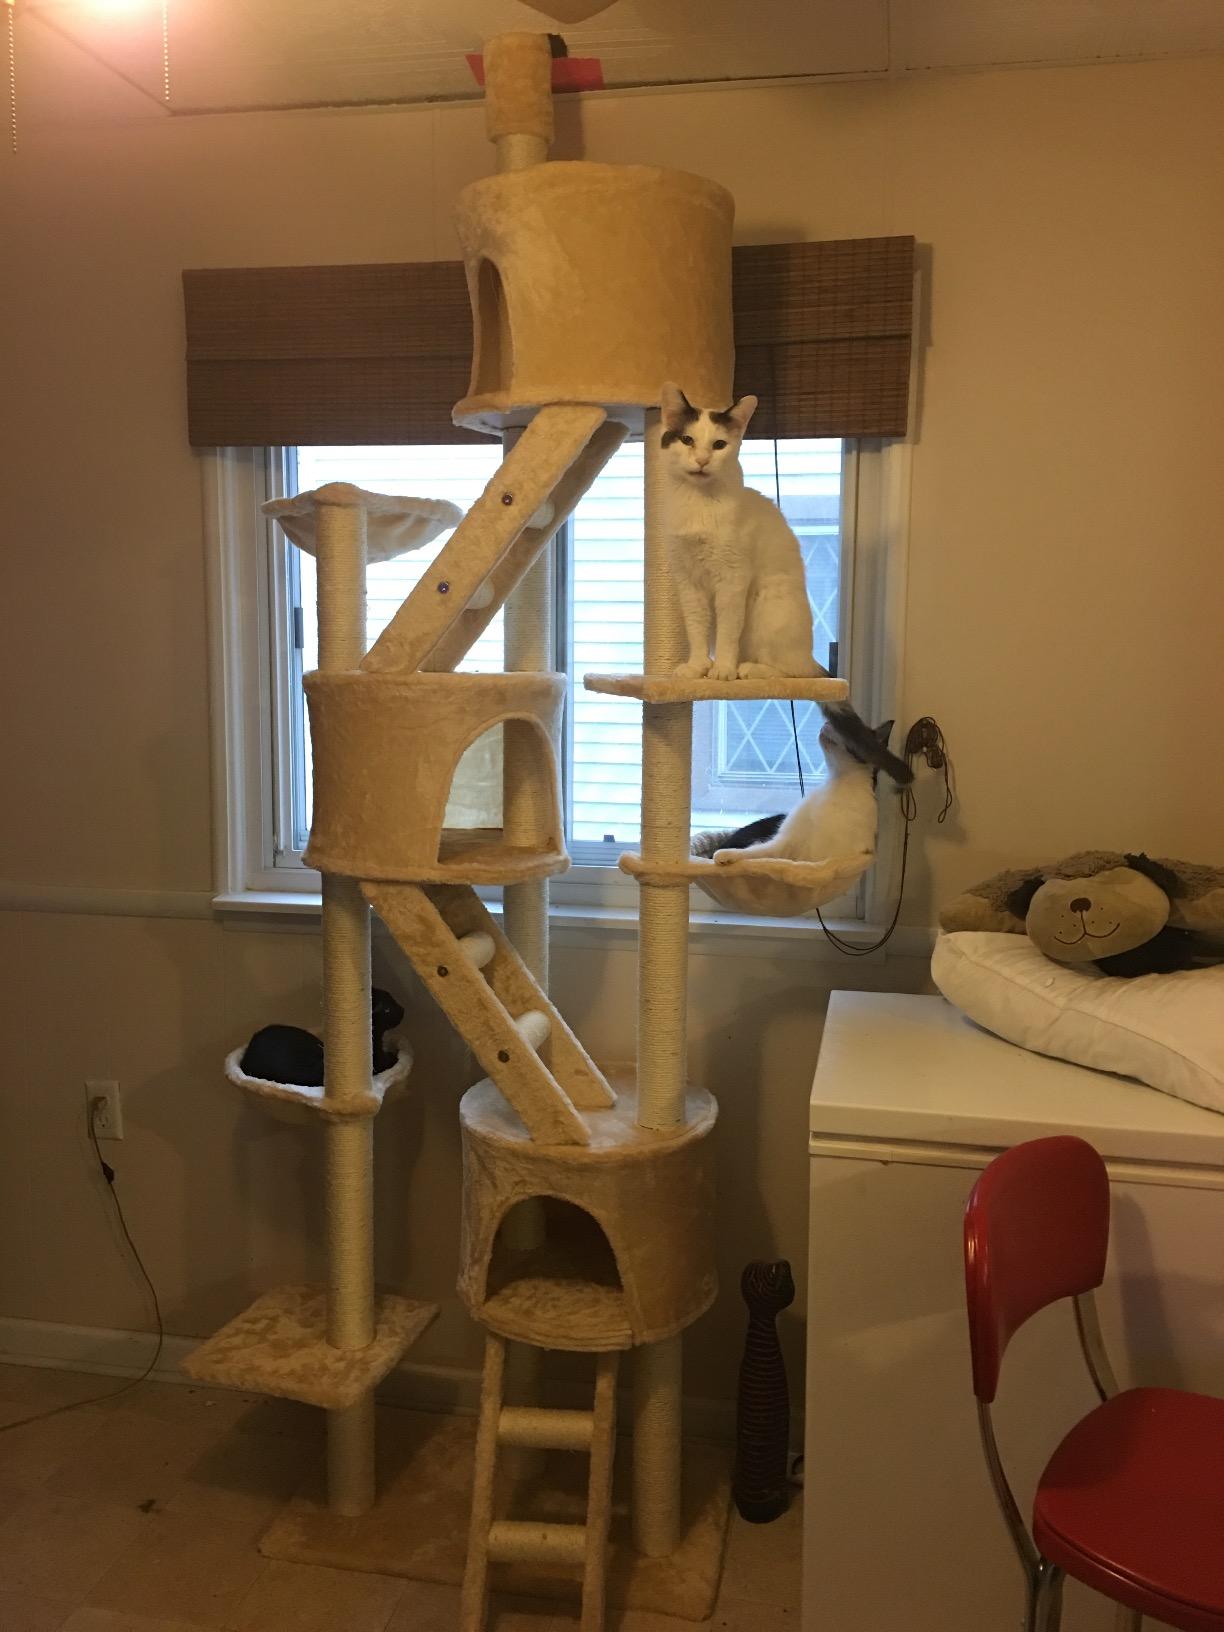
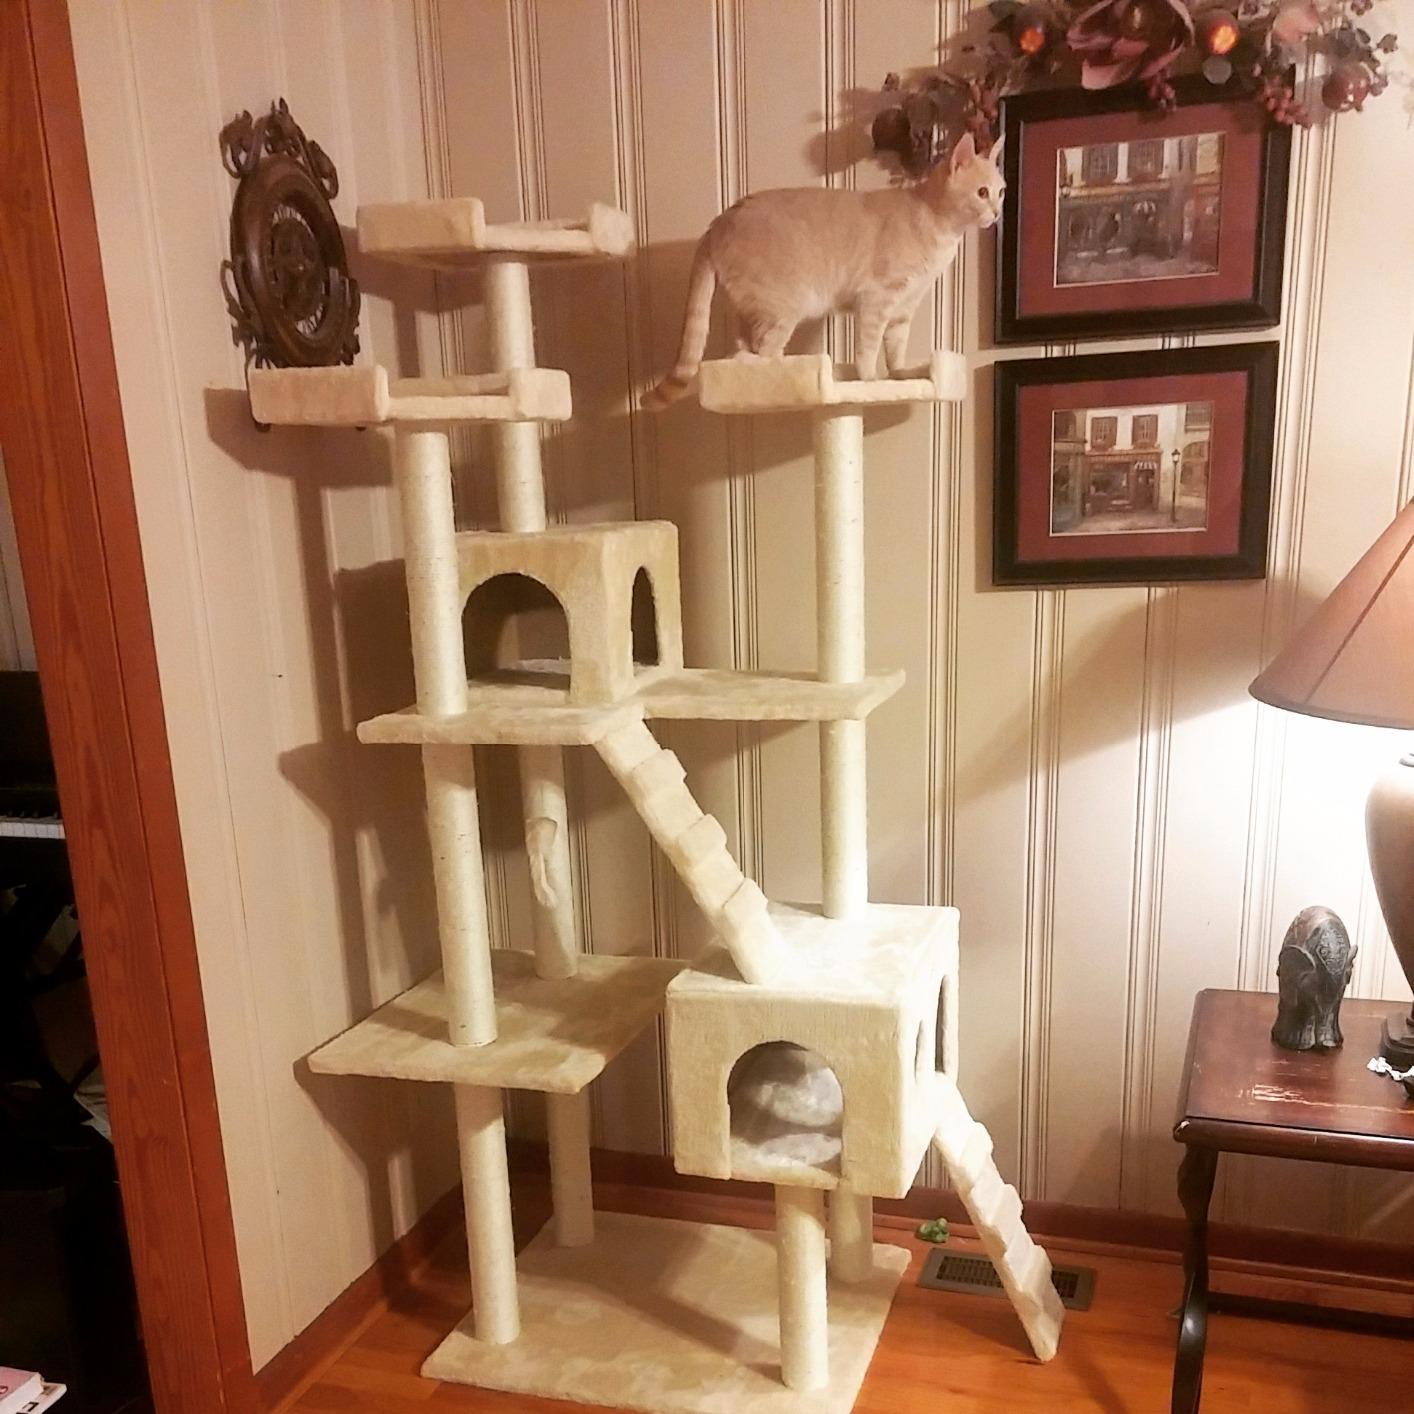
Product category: items_cat tree
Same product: no